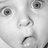
Emotion: surprise